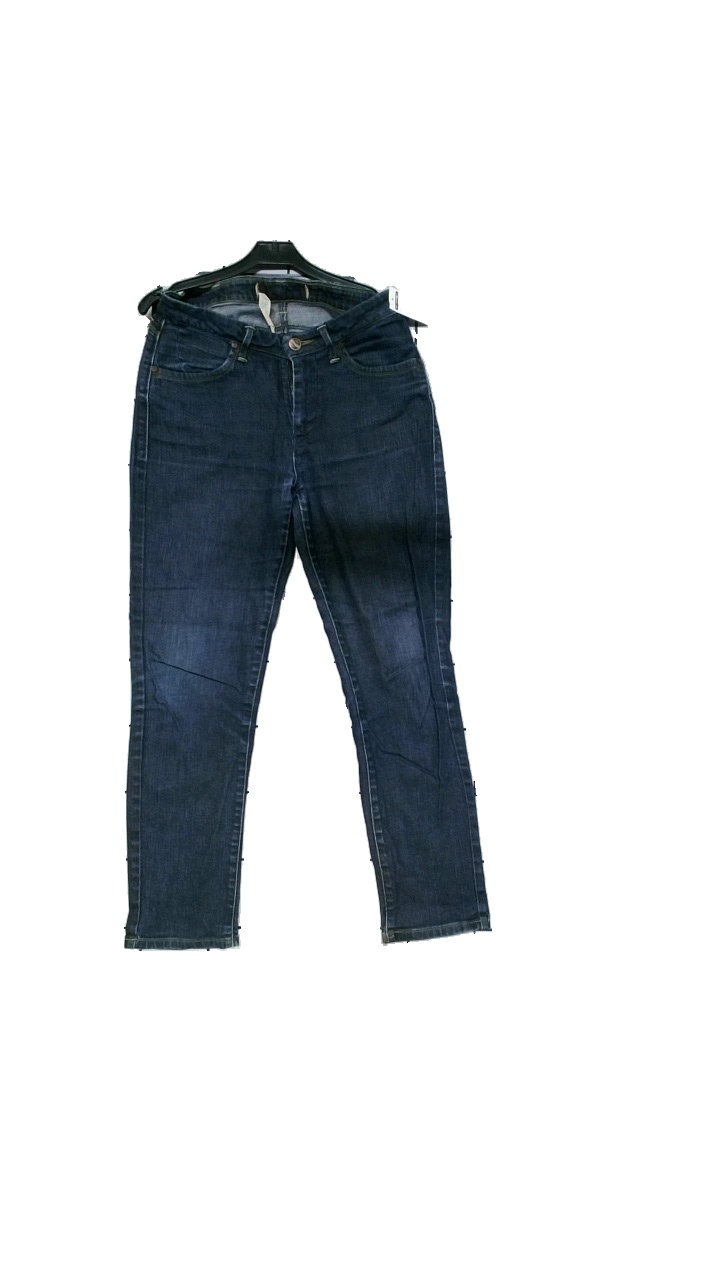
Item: Jeans (Unisex)
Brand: Wrangler
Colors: Blue
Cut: Tight
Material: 98% cotton, 2% elastane
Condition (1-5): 4
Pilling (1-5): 3
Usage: Reuse
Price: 150-250